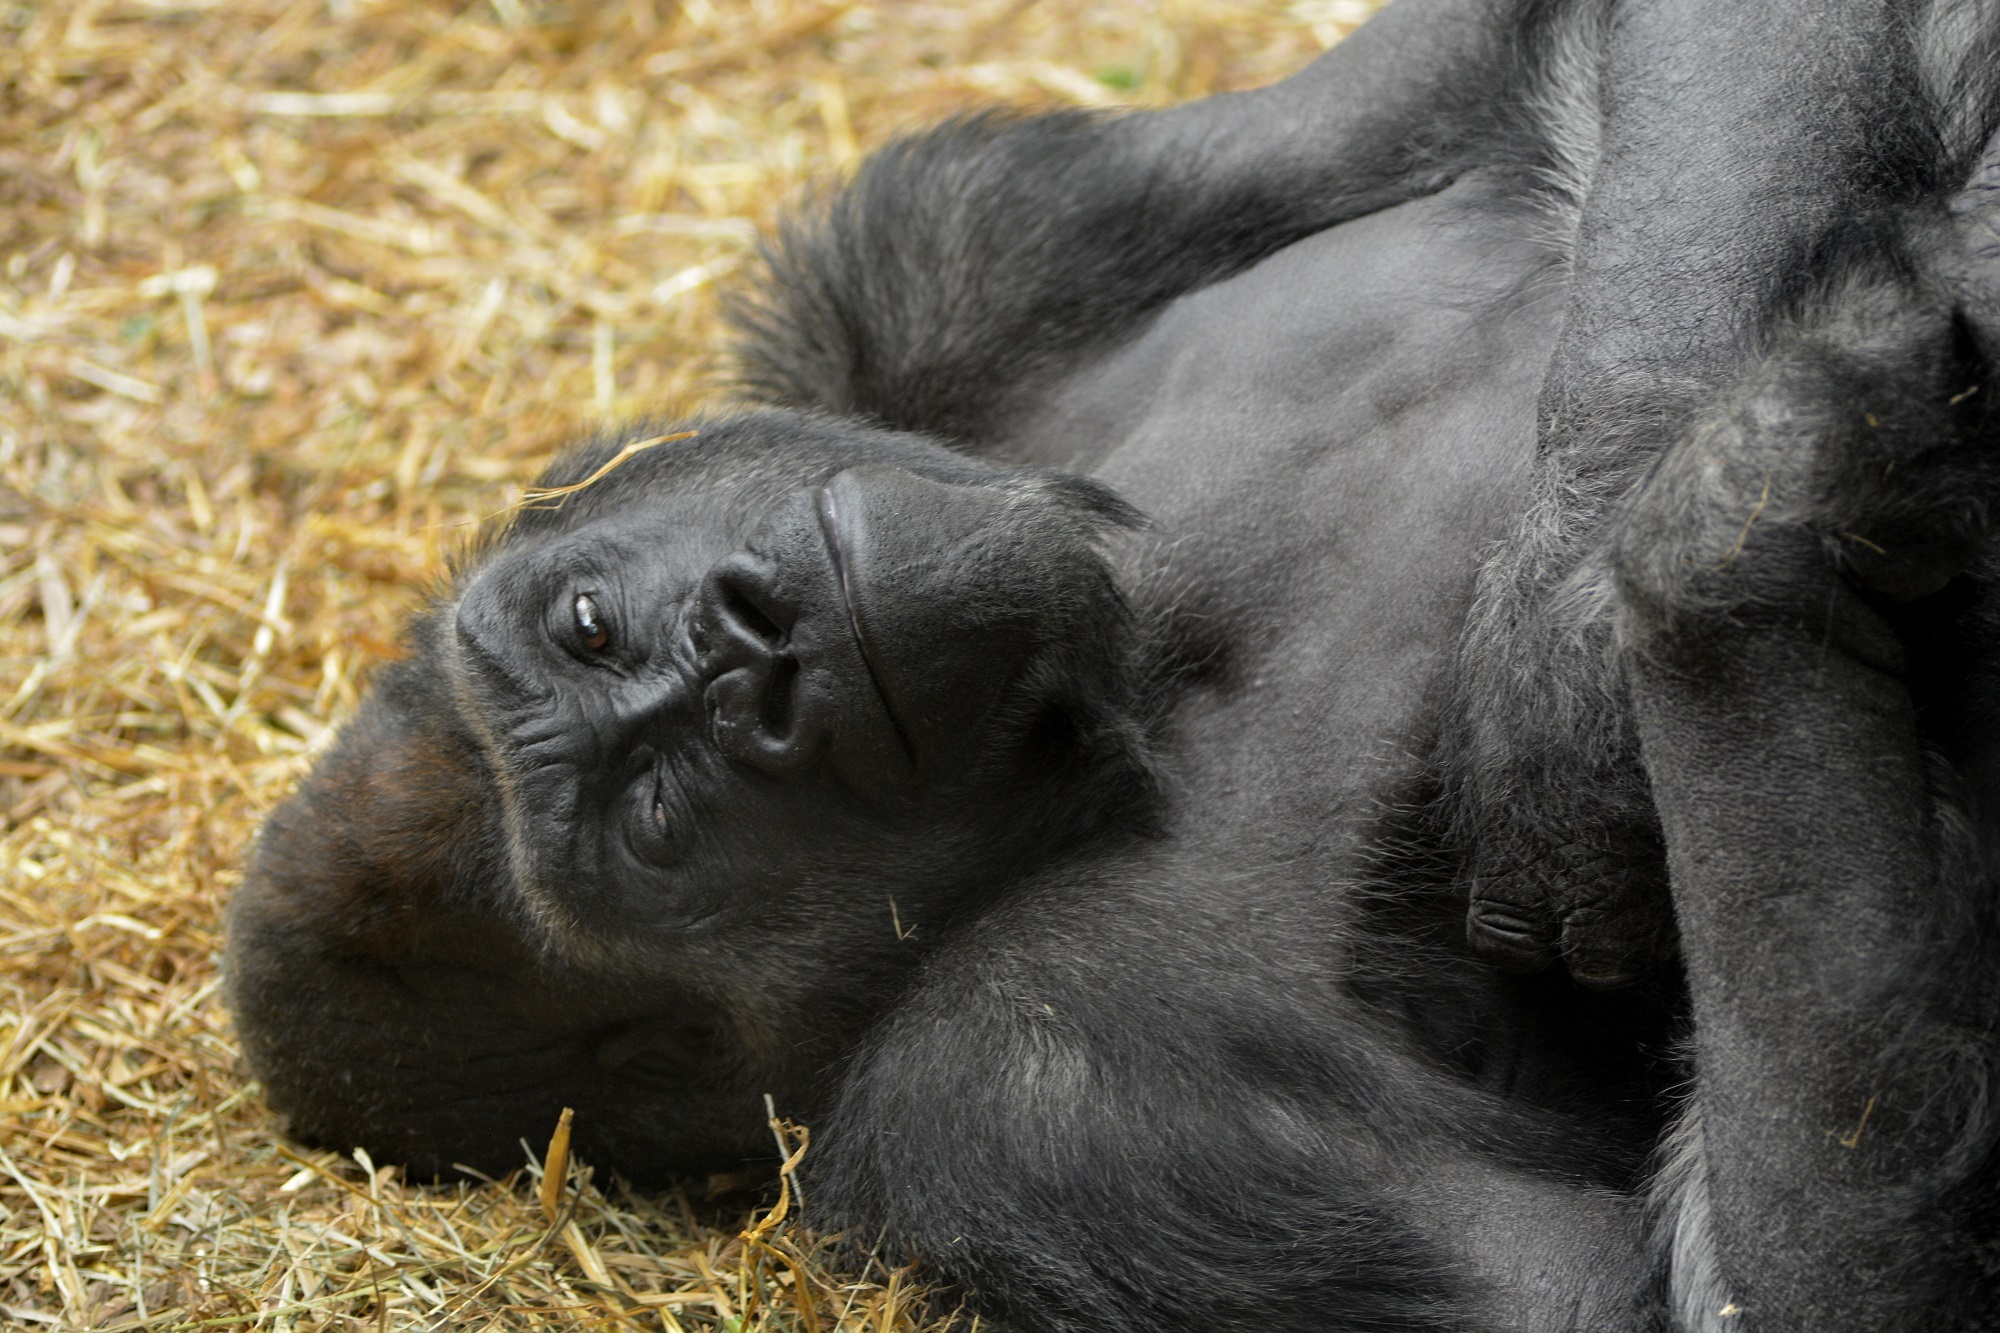
nature, looking, wildlife, wild, zoo, fur, mammal, black, fauna, primate, gorilla, chimpanzee, ape, beast, vertebrate, huge, resting, powerful, reclining, western gorilla, great ape